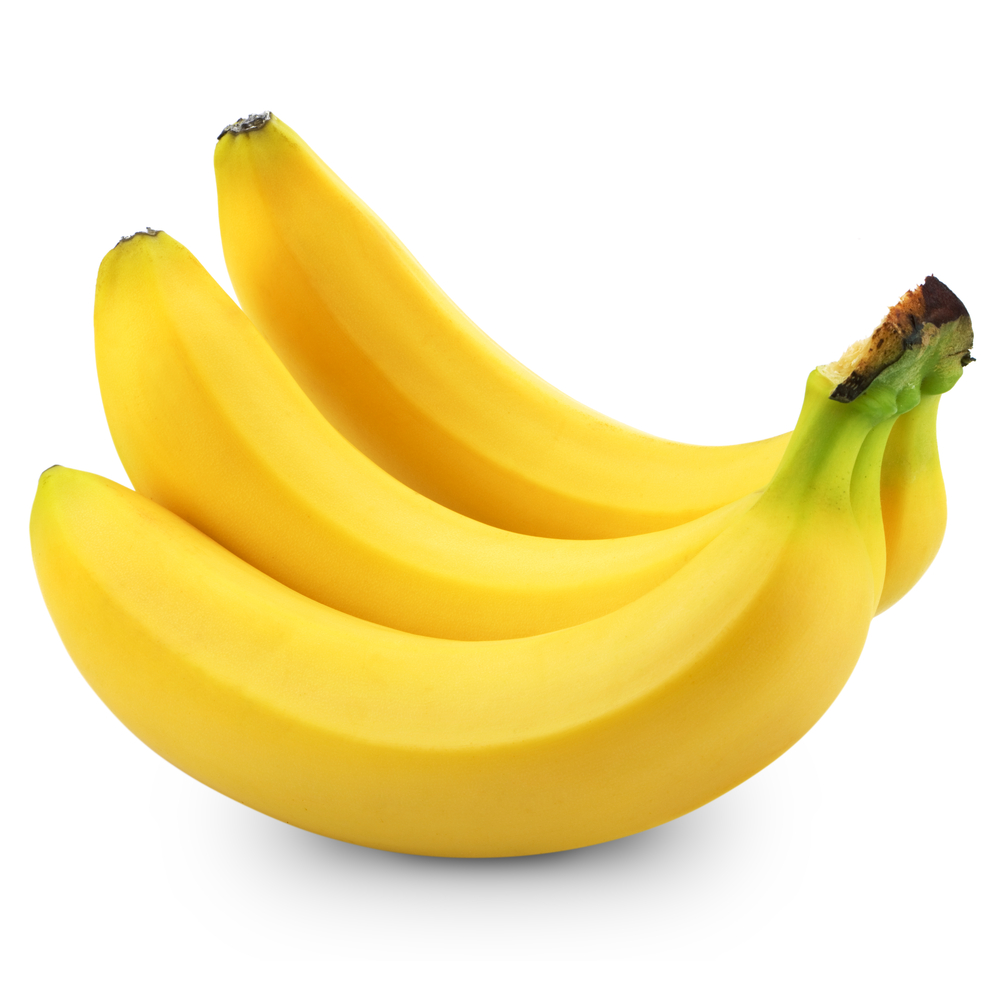
Label: Banana